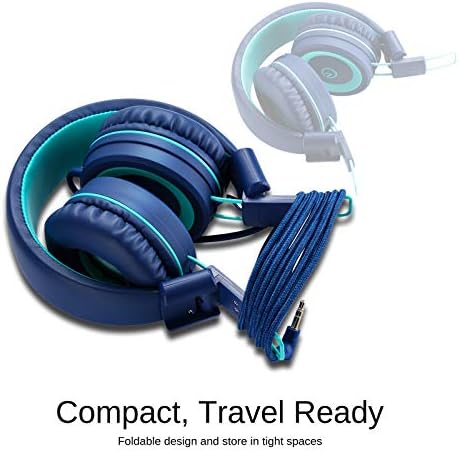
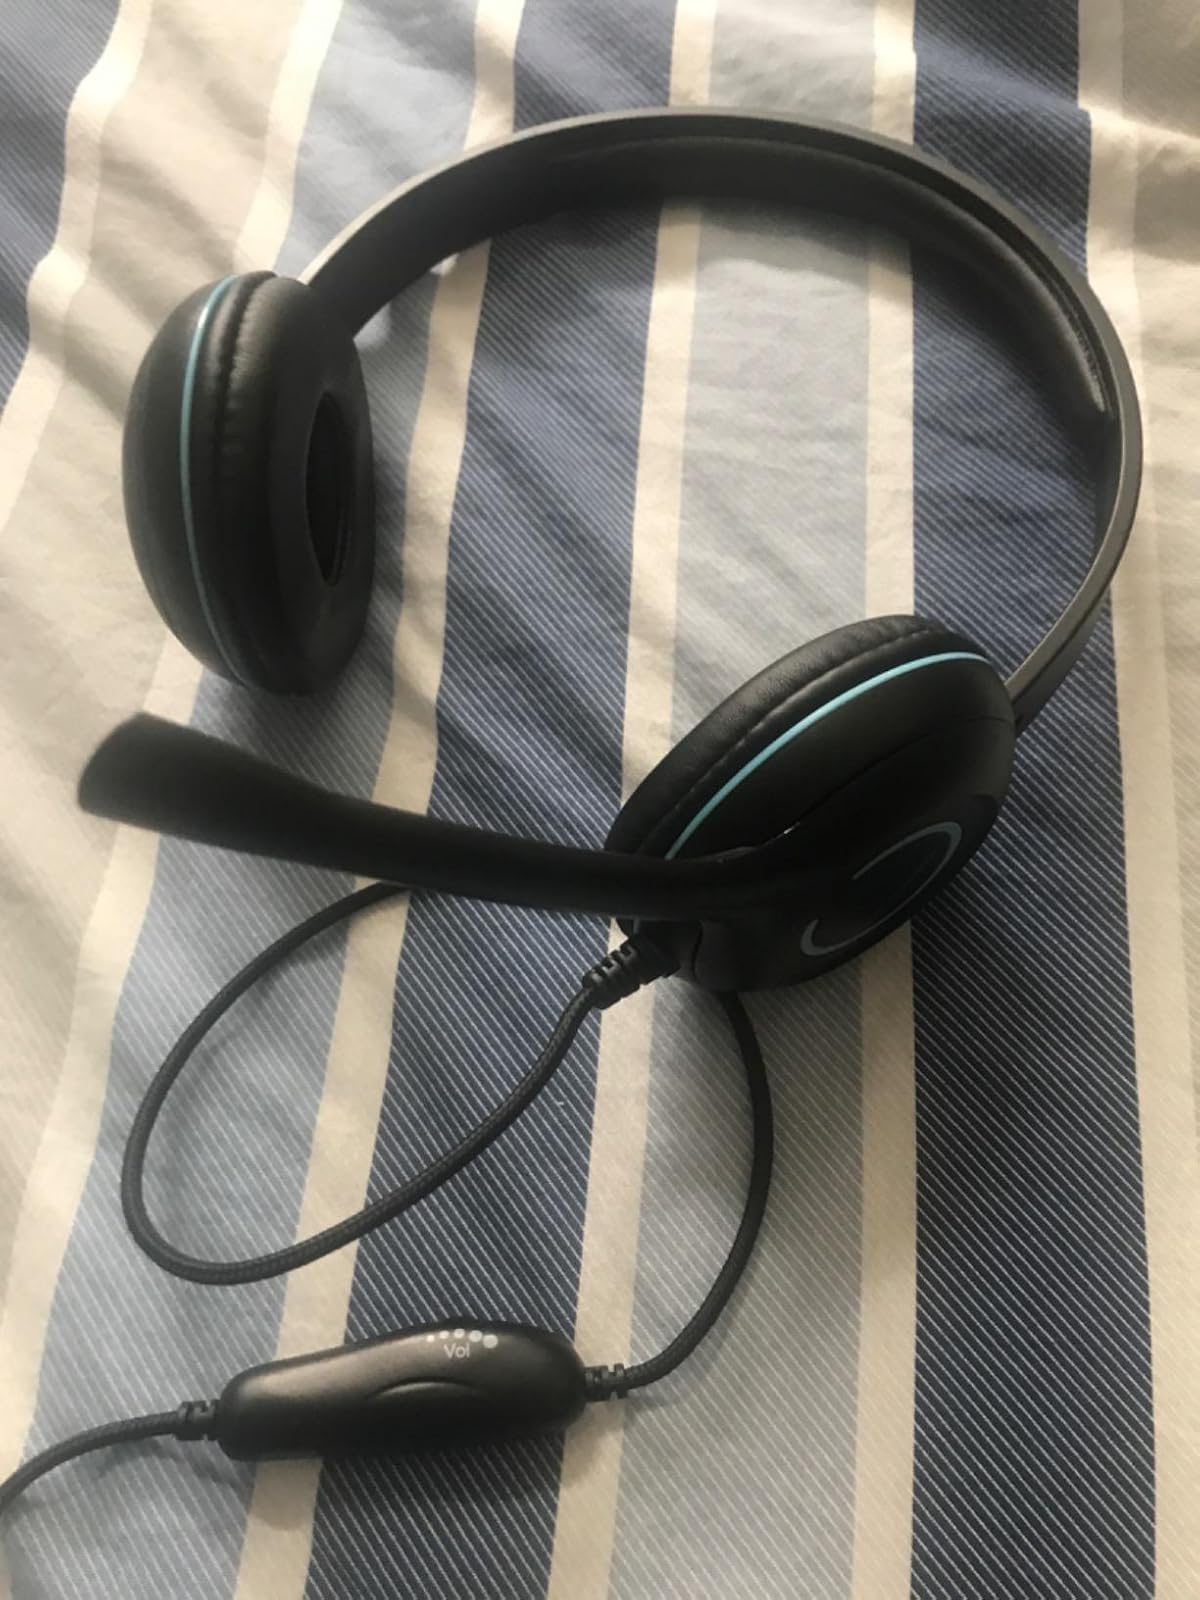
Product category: headphones
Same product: no